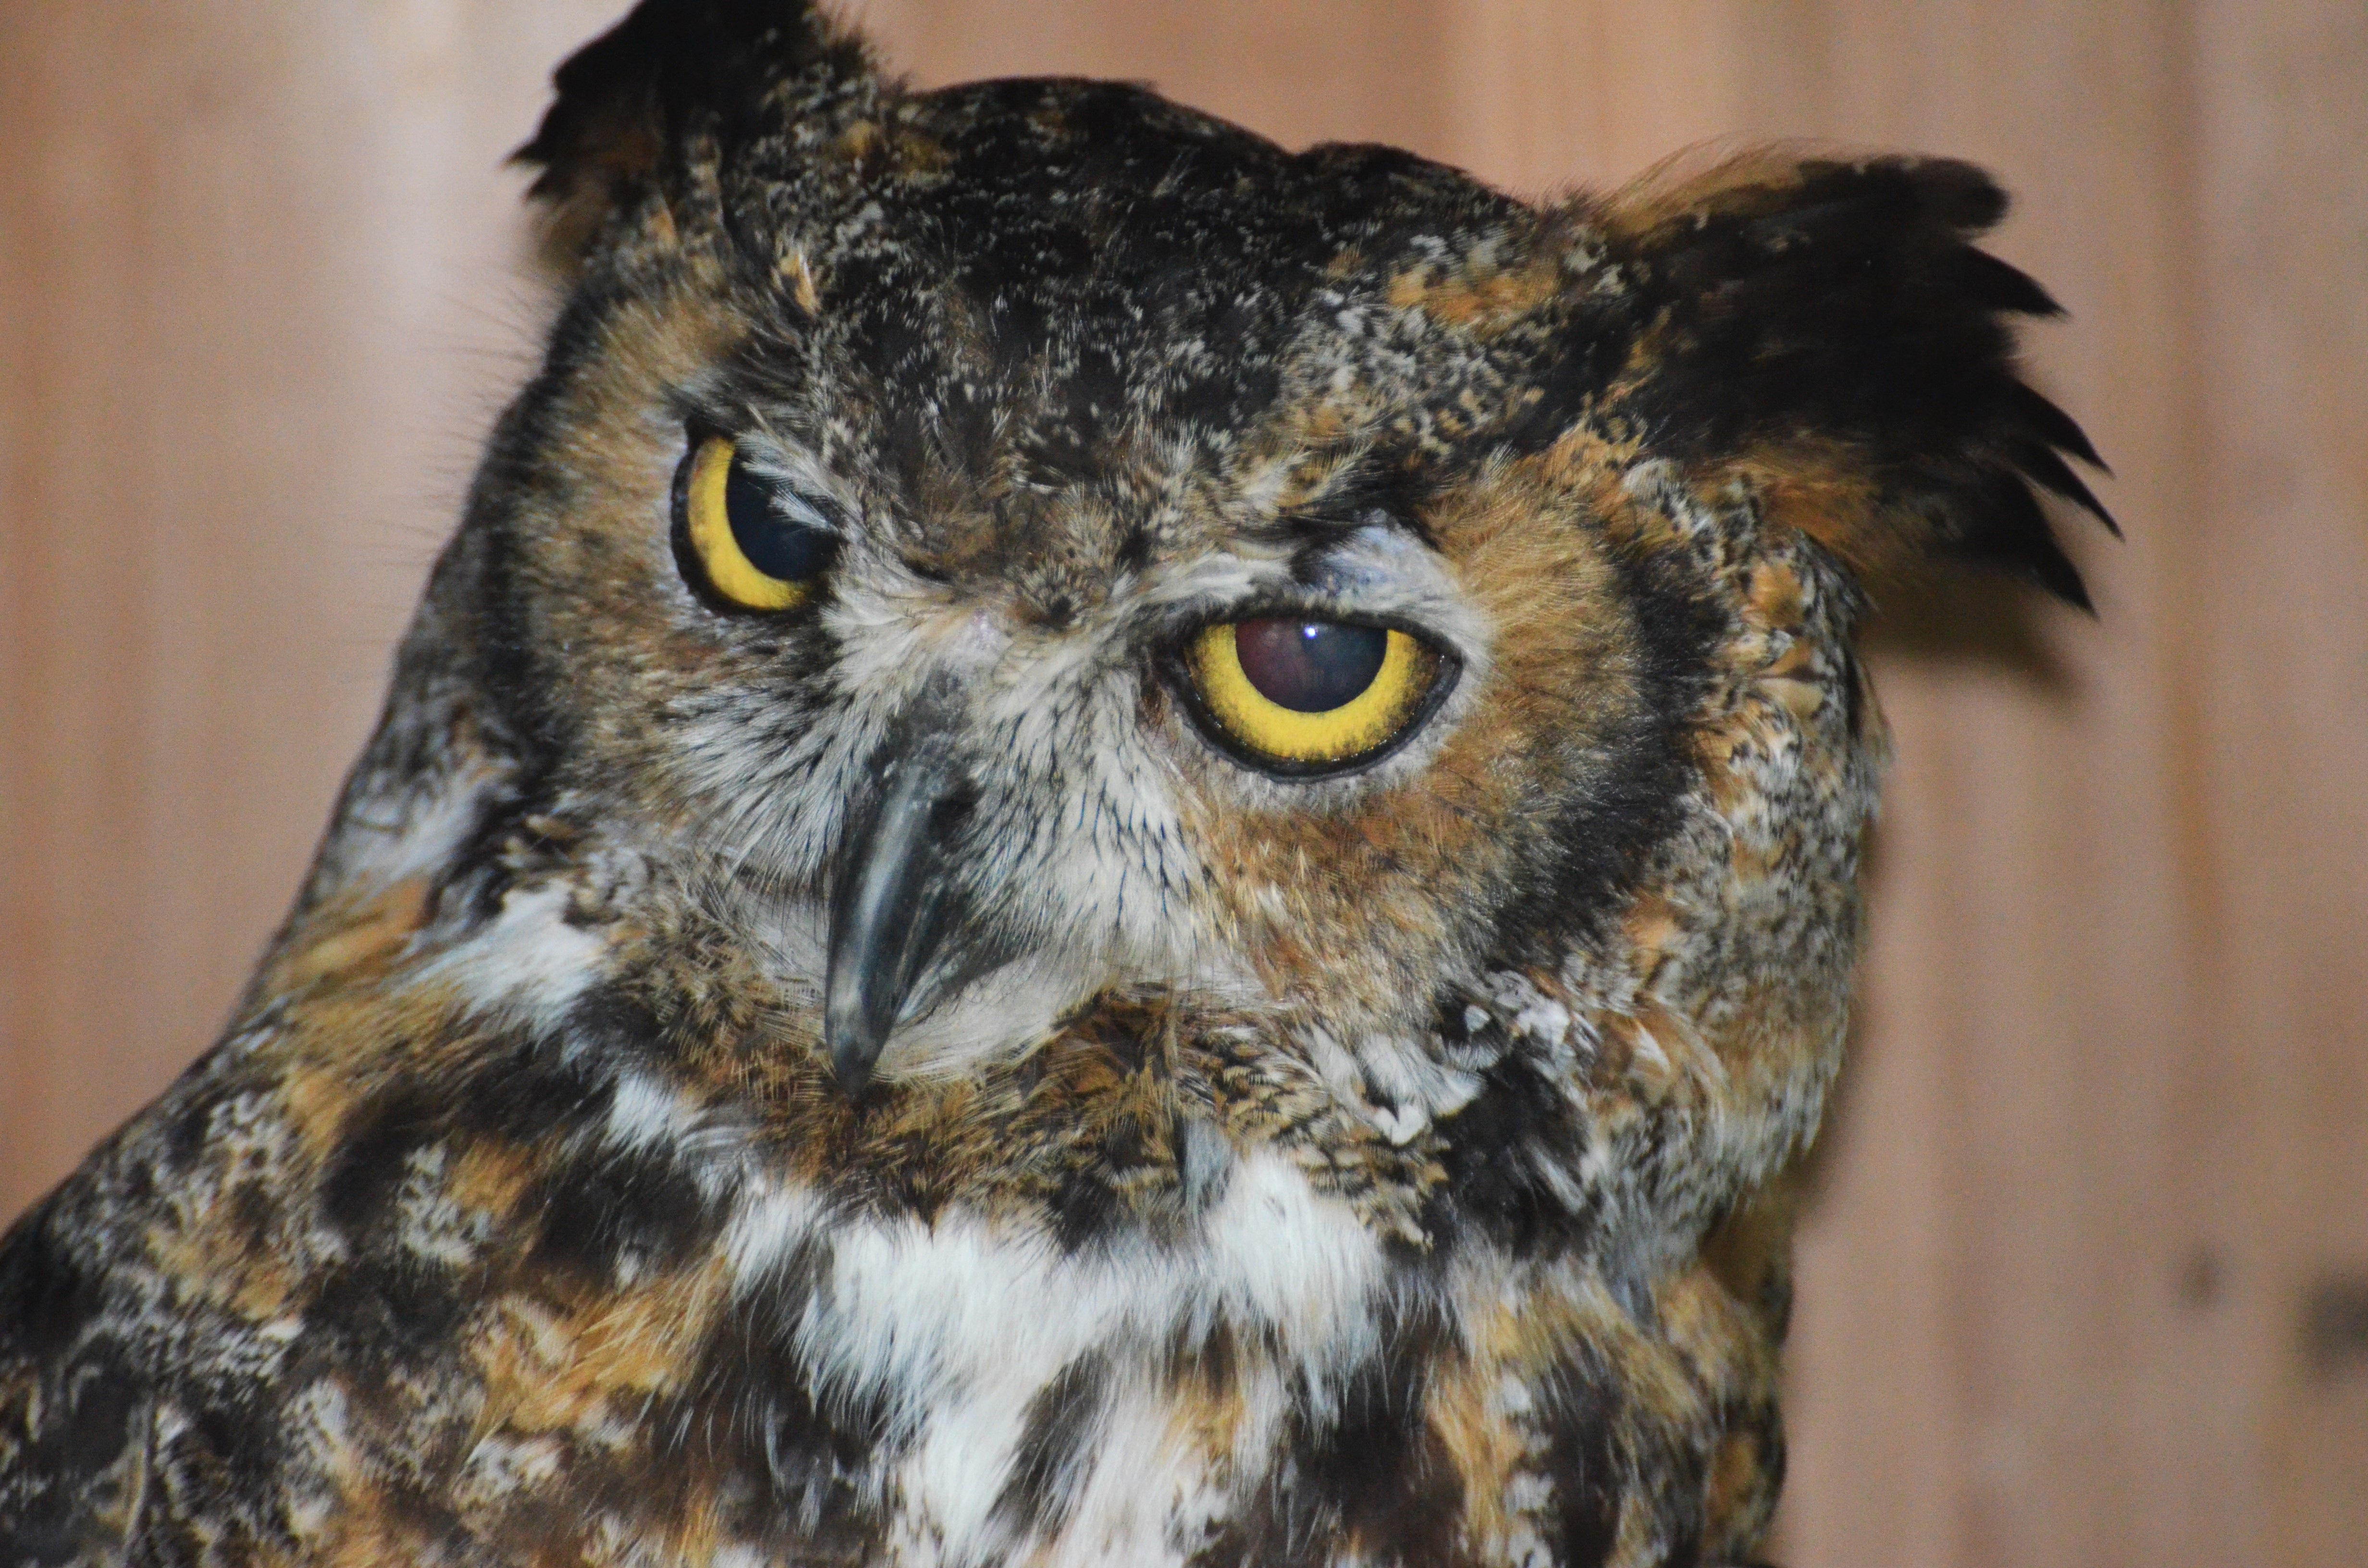
nature, bird, wing, animal, wildlife, wild, zoo, portrait, beak, owl, fauna, raptor, plumage, bird of prey, ornithology, eyes, feathers, animals, vertebrate, falcon, perched, wild birds, great grey owl, wildlife bird, owl owl, grand duke